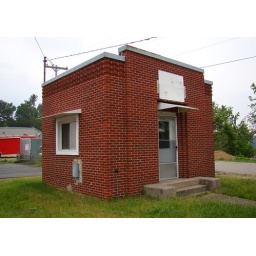
It looks like the answer to this buildings original purpose is probably that part above the door that is covered up.